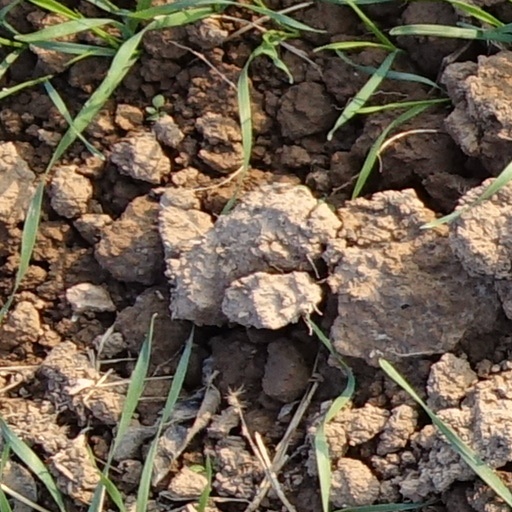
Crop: wheat